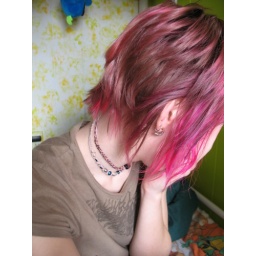
The pink wouldn't even be constrained by the ugly brownish red box dye. Atomic Pink is indestructible!